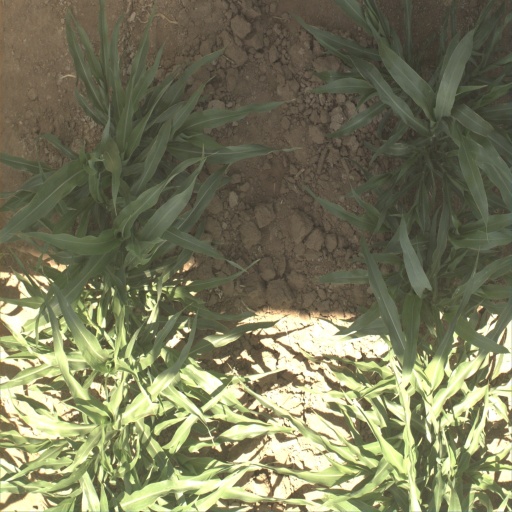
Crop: sorghum